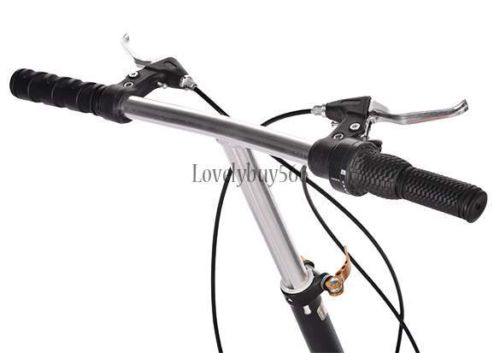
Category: bicycle